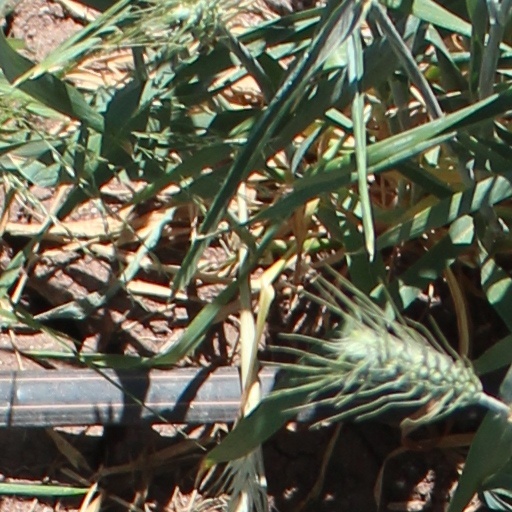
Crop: wheat